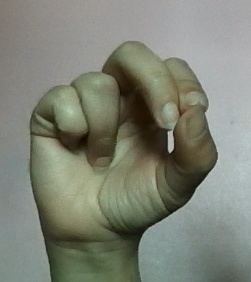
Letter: gaaf